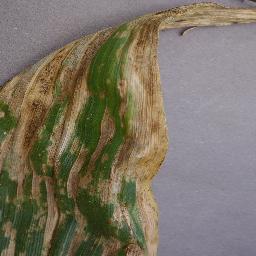
Label: Corn___Cercospora_leaf_spot Gray_leaf_spot